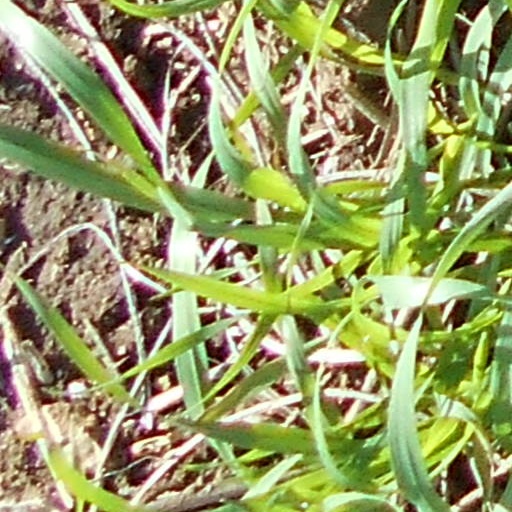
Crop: wheat